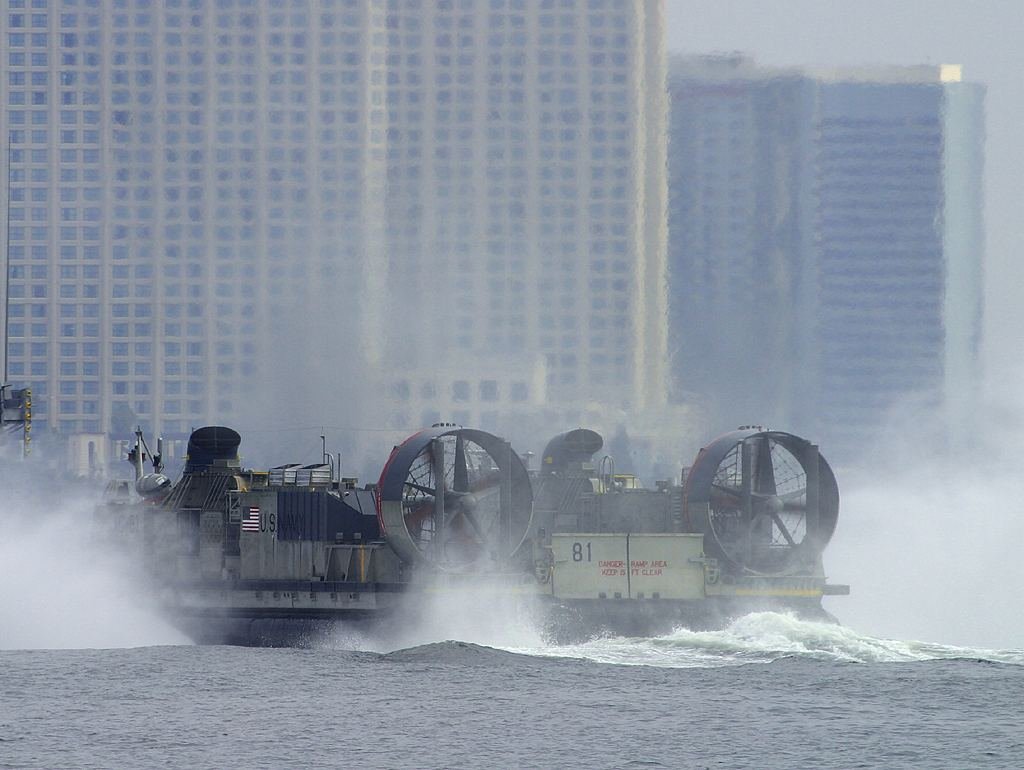
snow, technology, fog, boat, wave, ship, transport, vehicle, weather, glide, float, watercraft, water surface, hovercraft, air cushion, atmospheric phenomenon, atmosphere of earth